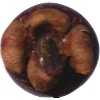
Label: mangostan